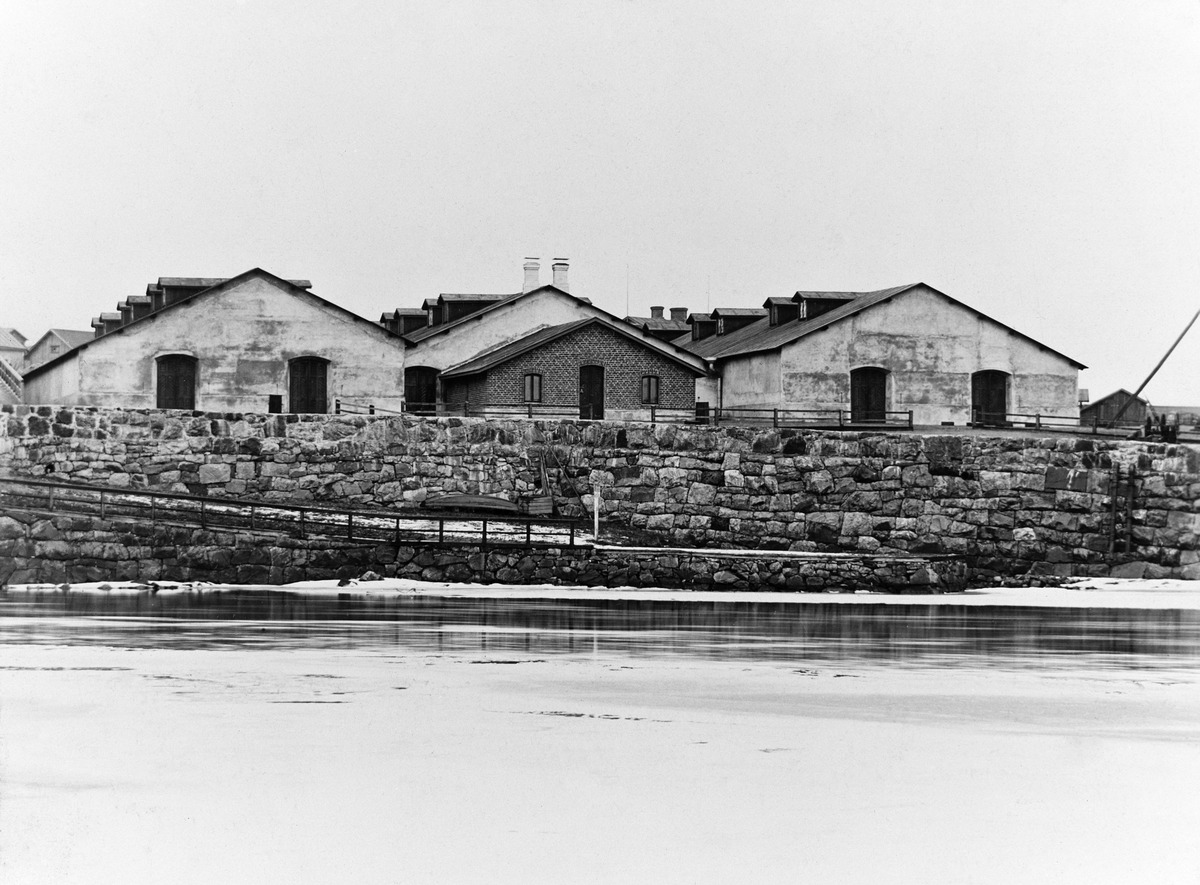
Vesilaitoksen Vanhankaupungin suodatinallasrakennukset Kuninkaankartanonsaarella
sisällön kuvaus: Vesilaitoksen Vanhankaupungin suodatinallasrakennukset Kuninkaankartanonsaarella. mustavalkoinen
Ajankohta: kuvausaika 1895
Paikka: Suomi, Uusimaa, Helsinki, Viikinmäki Helsinki, Viikintie 1
Aiheet: kunnallistekniikka vesihuolto, vedenlaatu